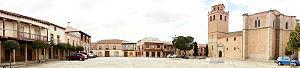
Martín Muñoz de las Posadas est une commune de la province de Ségovie dans la communauté autonome de Castille-et-León en Espagne.